Yūrei

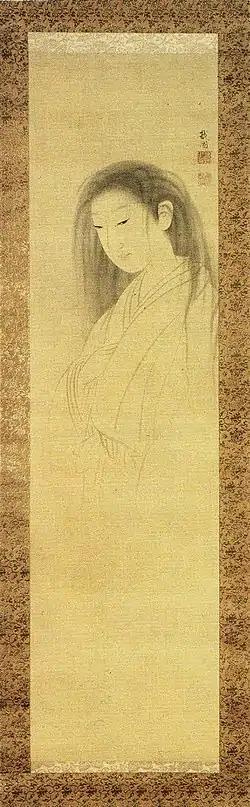
Maruyama Ōkyo's "The Ghost of Oyuki"

In the late 17th century, a game called "Hyakumonogatari Kaidankai" became popular, and "kaidan" increasingly became a subject for theater, literature and other arts. "Ukiyo-e" artist Maruyama Ōkyo created the first known example of the now-traditional "yūrei", in his painting "The Ghost of Oyuki". The Zenshō-an in Tokyo houses the largest single collection of "yūrei" paintings which are only shown in August, the traditional month of the spirits.